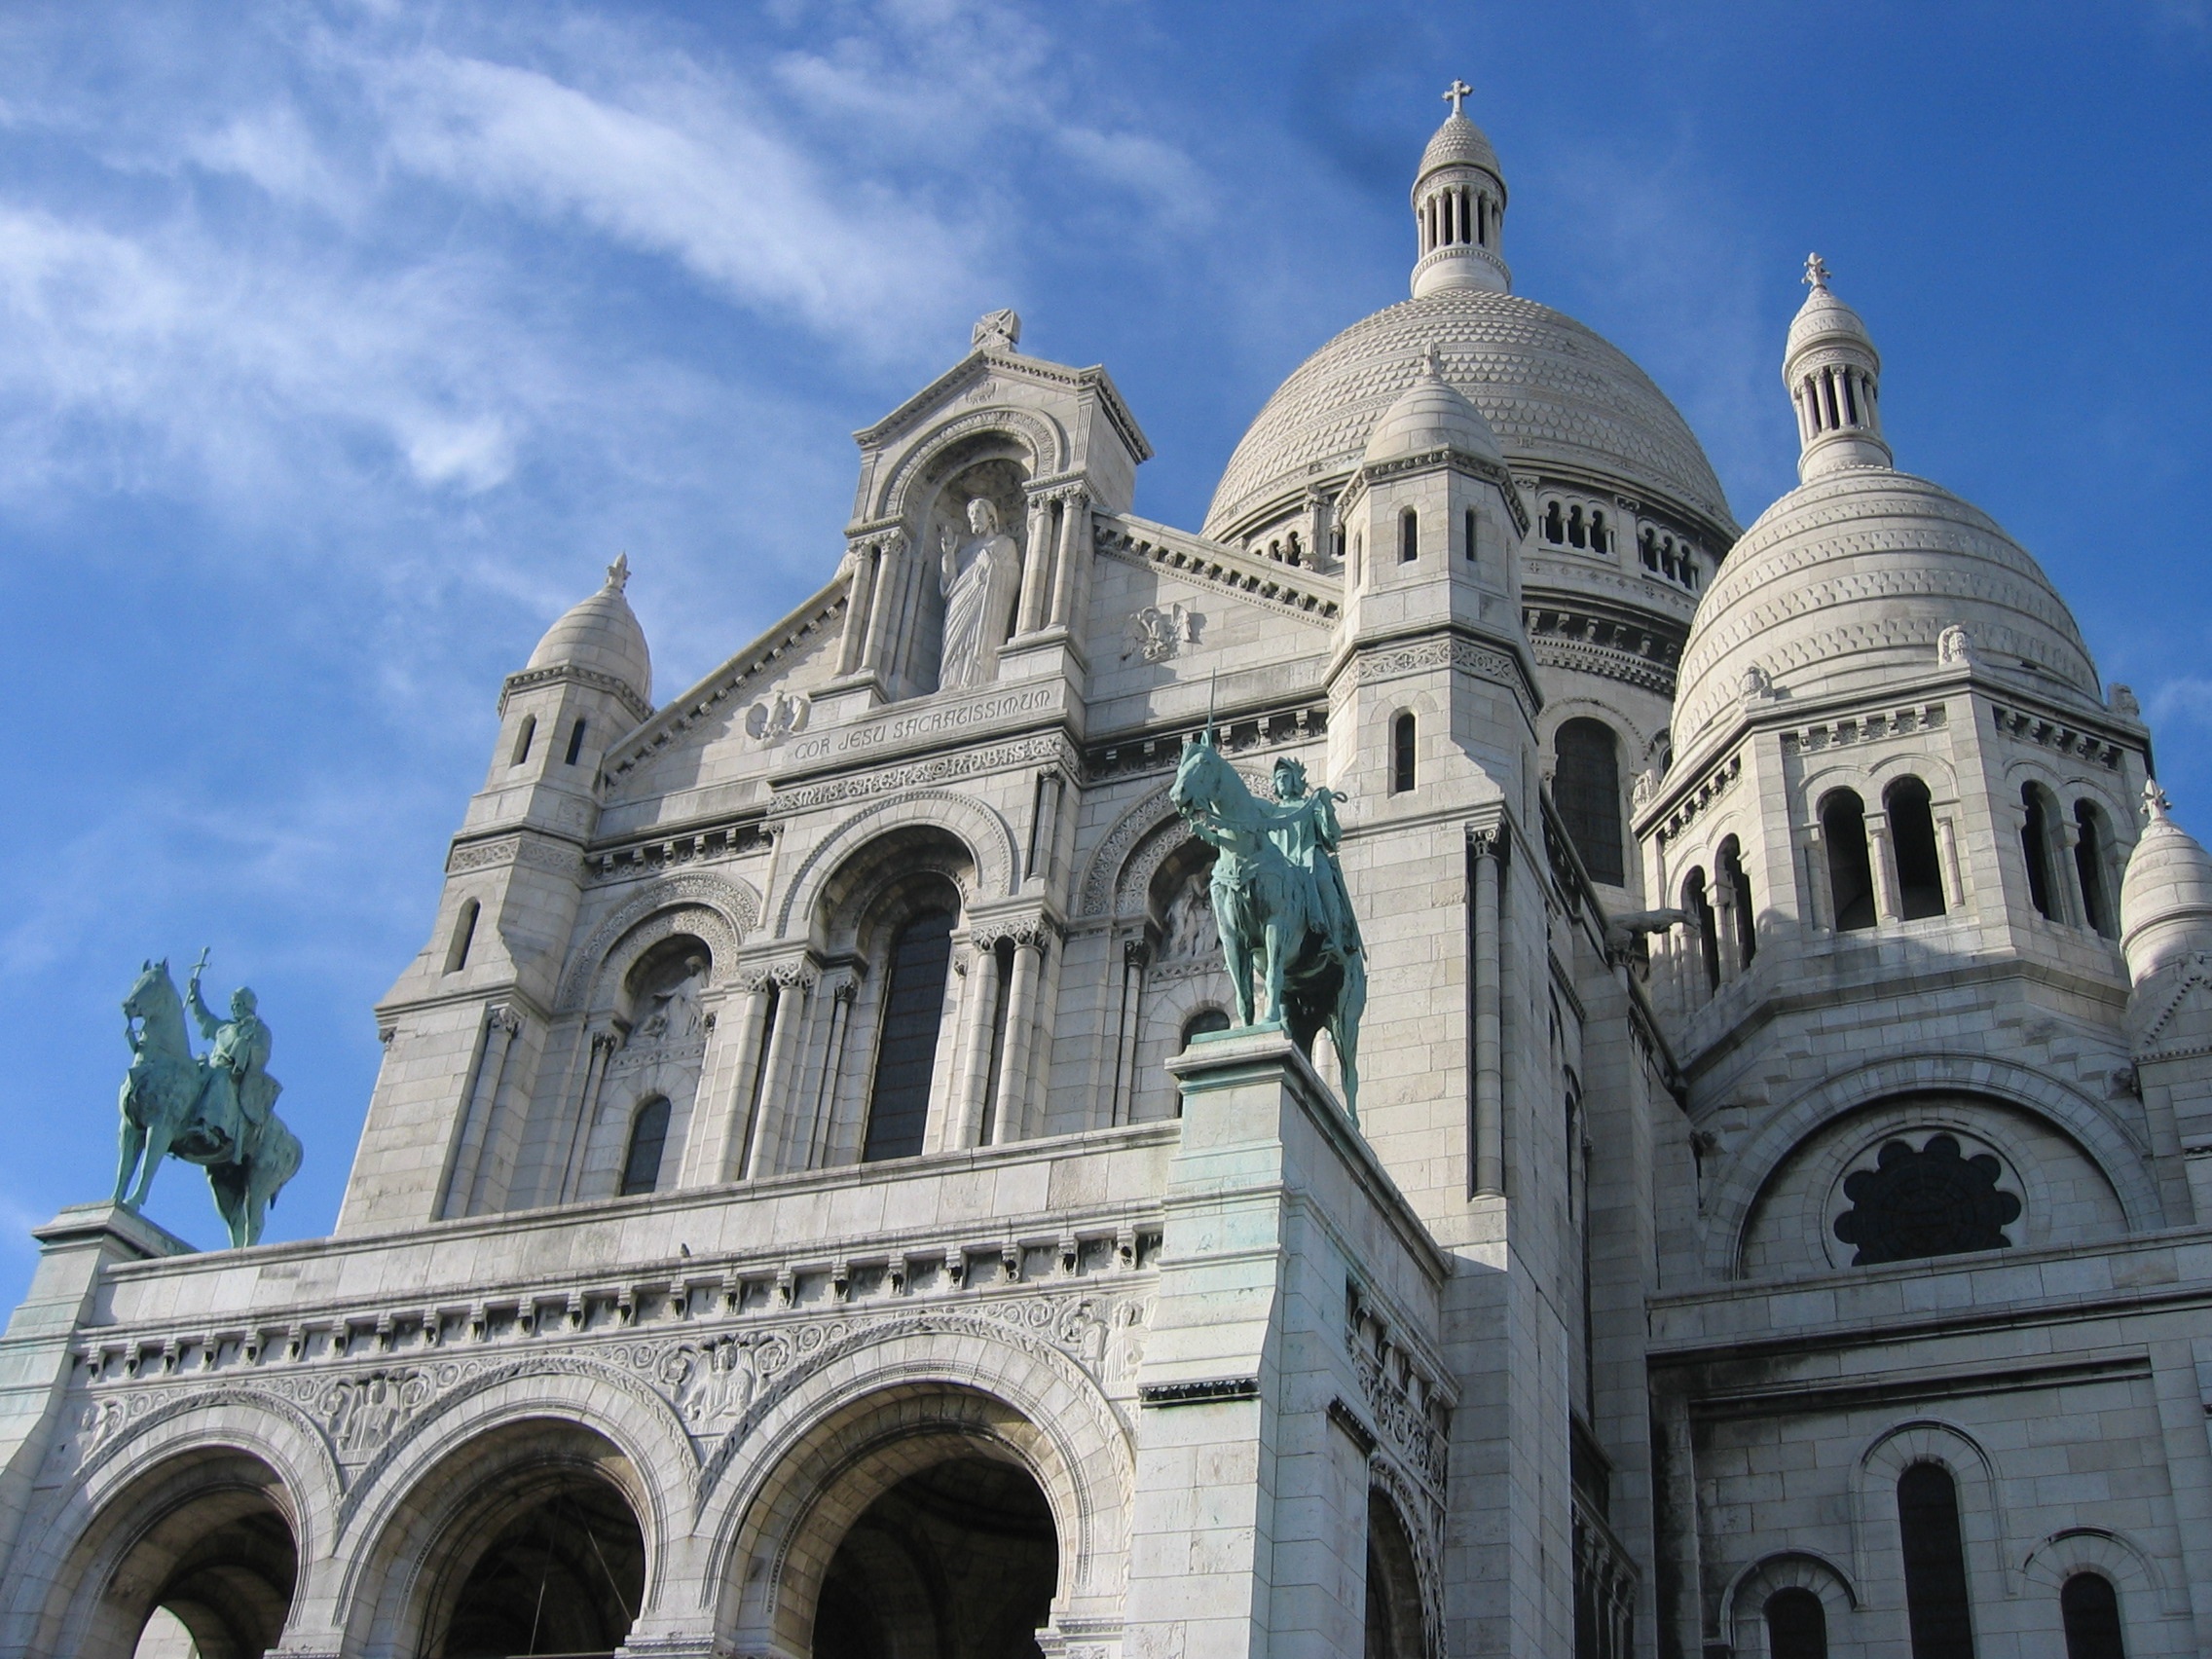
architecture, building, paris, france, landmark, facade, church, cathedral, historic, place of worship, baptistery, catholic, monastery, basilica, gothic architecture, historic site, byzantine architecture